Nagamandala

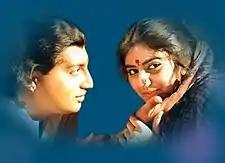
A still from the film. Prakash Raj (left) and Vijayalakshmi (right)

On their first night at Rani's maternal home, a timid Rani is taken aback by lusty & overbearing husband, she sleeps in a corner of the room. They return to Appanna's village where Rani confides her fear to Kurudamma who convinces Rani to win him over by teasing & playfulness. However, that night she is again overcome by fear and locks herself in the pooja room. Appanna scolds her and leaves the house and heads to Chelvi, a prostitute's house.